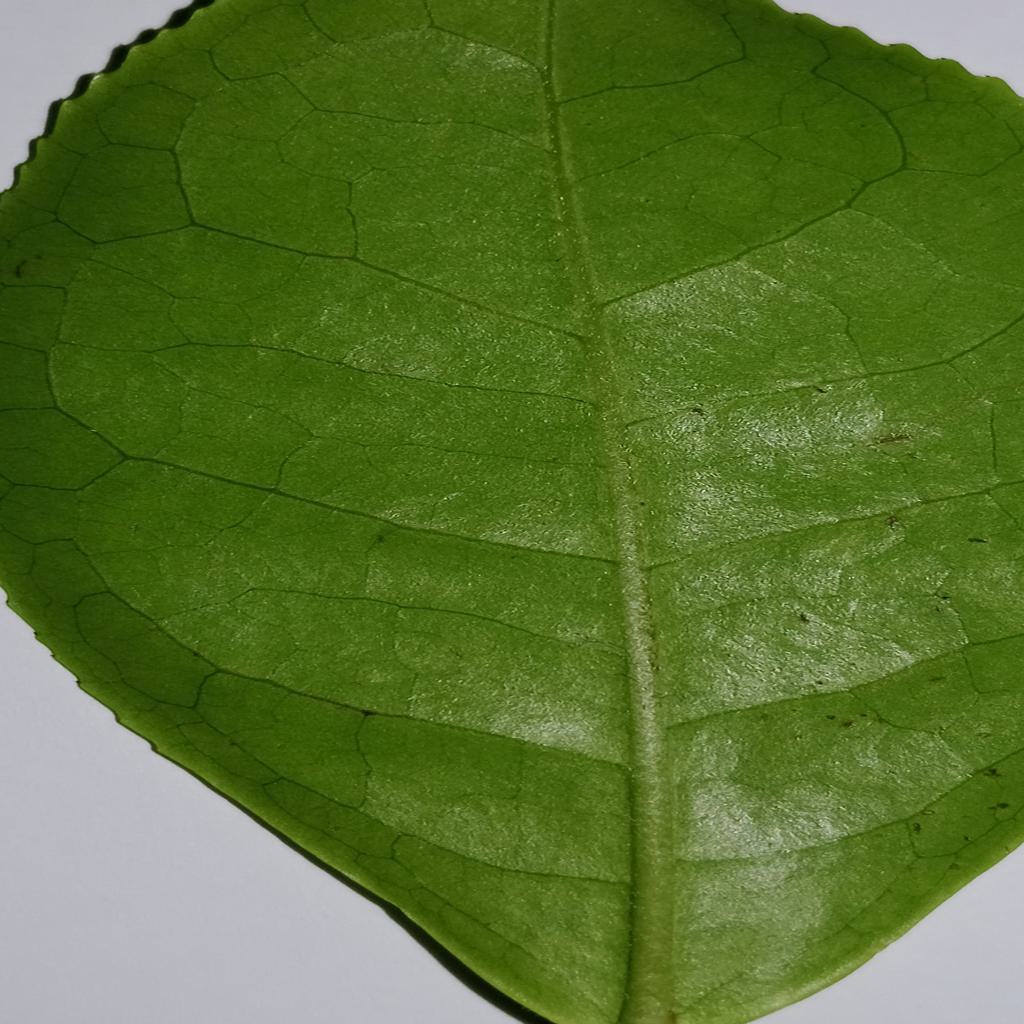
Label: Healthy